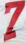
Number: 7